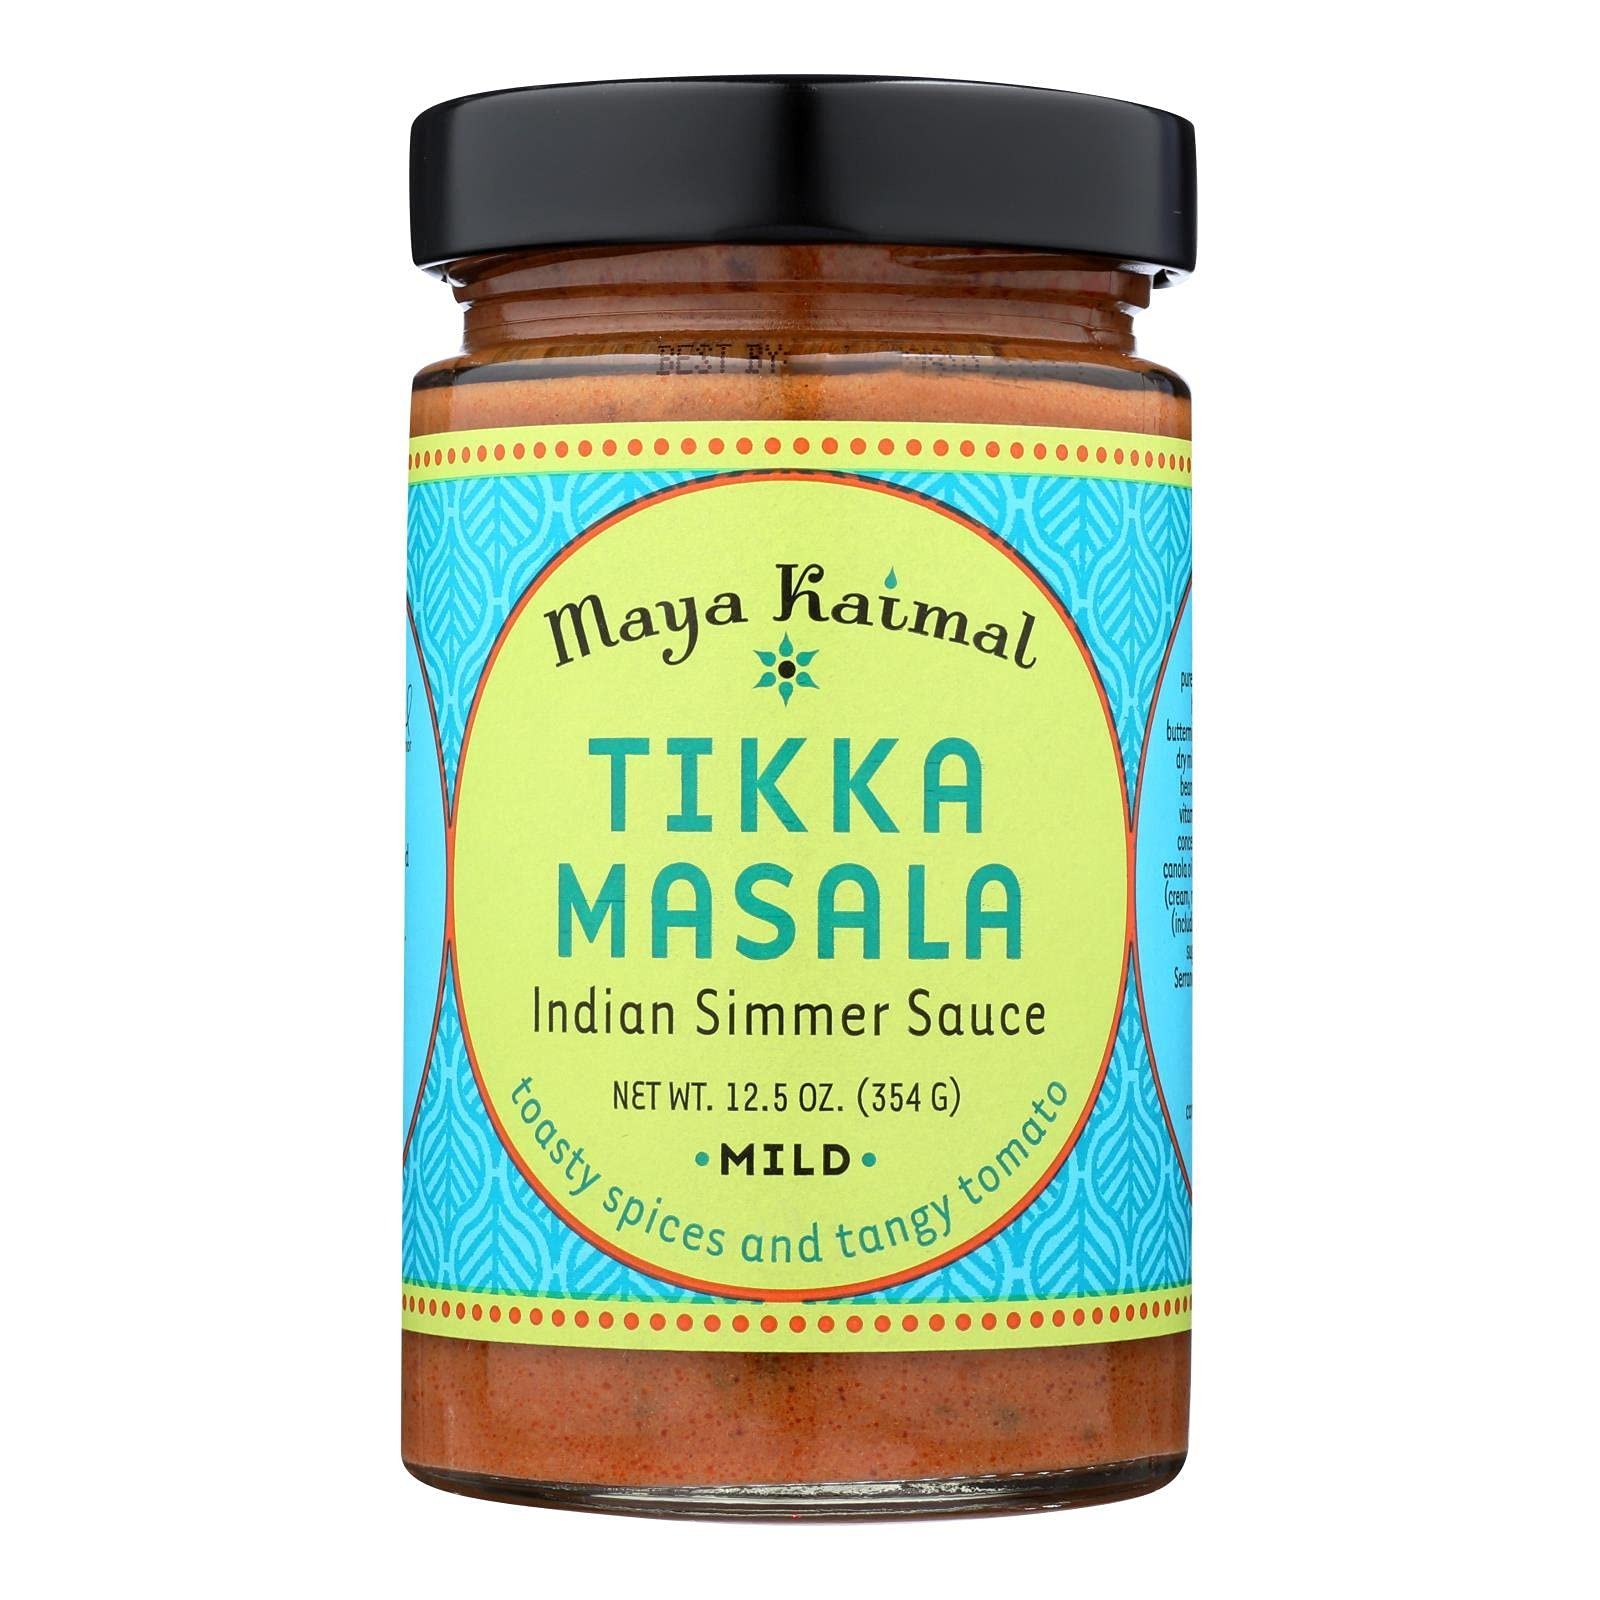
Item Name: Maya Kaimal Tikka Masala Simmer Sauce - Case of 6-12.5 oz.6
Product Description: Mk Tikka Masala Smmr Sce <p>(Note: This Product Description Is Informational Only. Always Check The Actual Product Label In Your Possession For The Most Accurate Ingredient Information Before Use. For Any Health Or Dietary Related Matter Always Consult Your Doctor Before Use.)</p>UPC: 891756000167 U
Value: 75.0
Unit: OZ

Price: 6.095